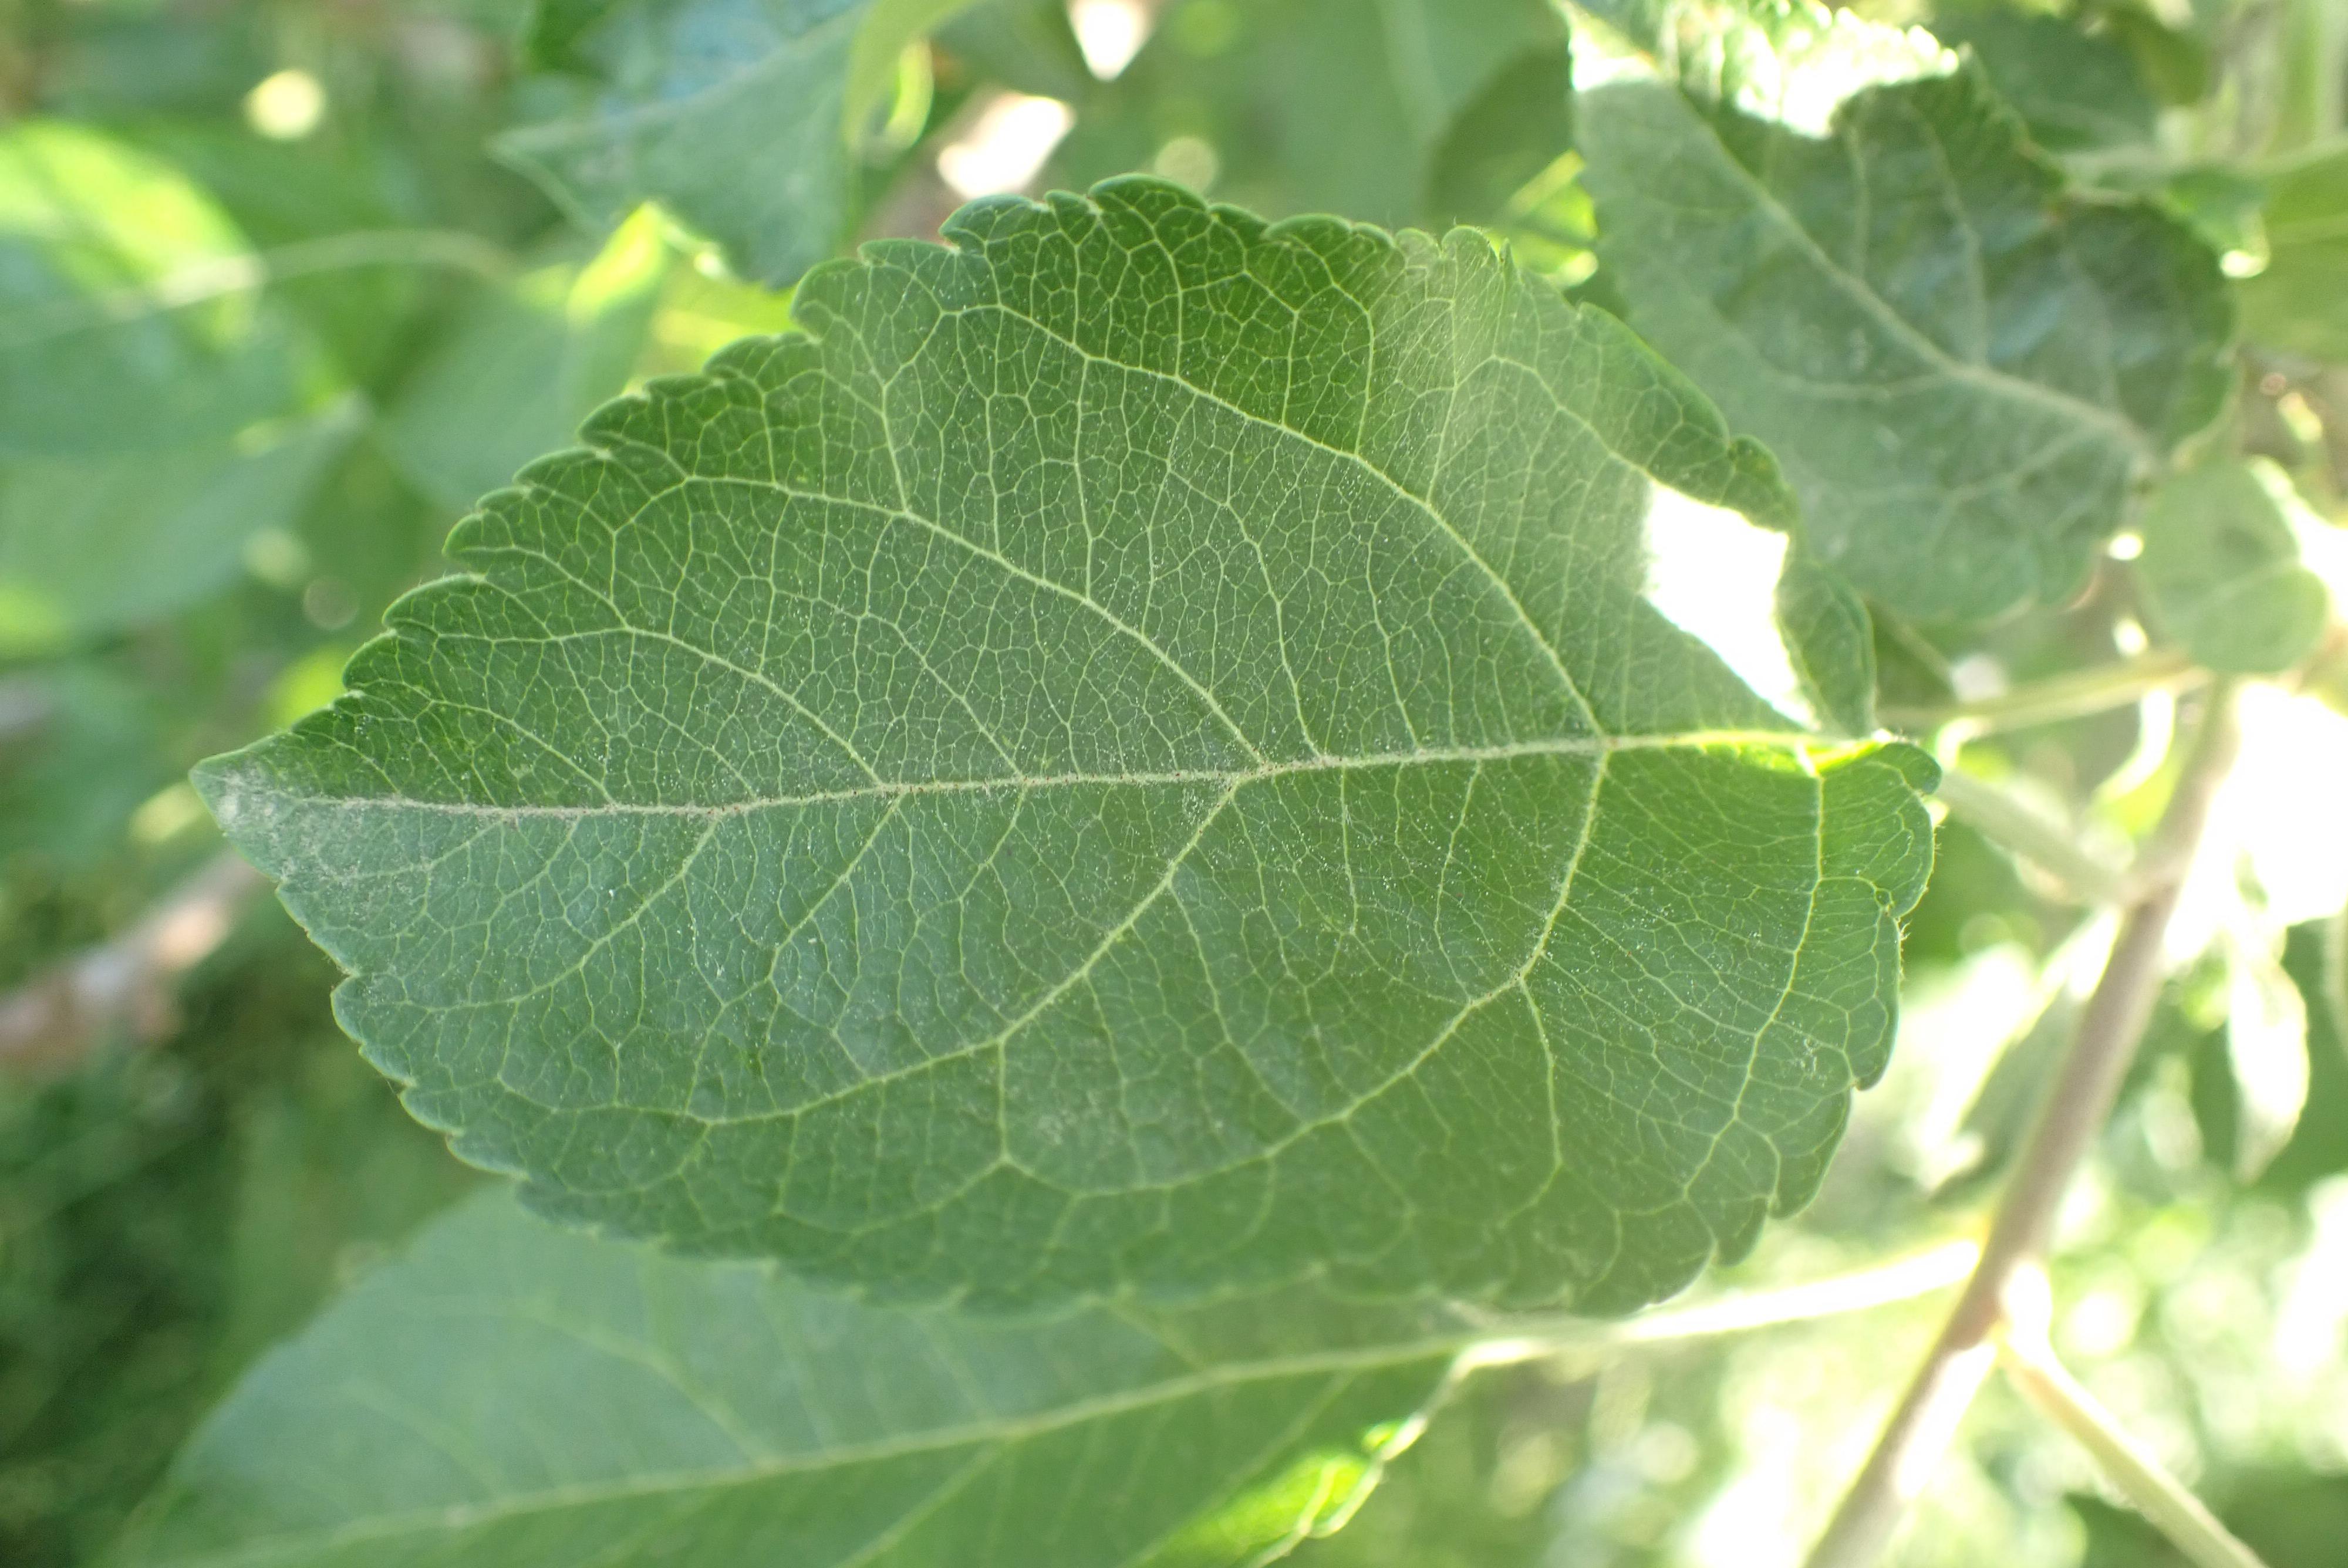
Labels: healthy